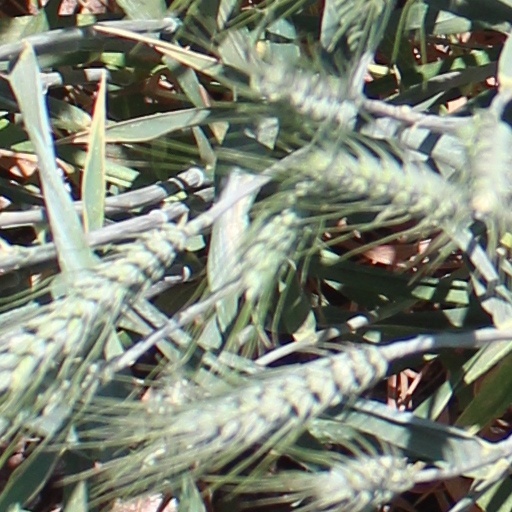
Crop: wheat